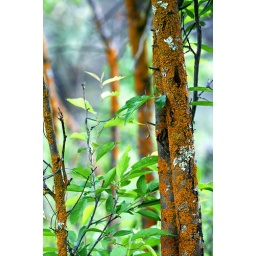
A bunch of the trees along the creek near the Little Walnut Picnic Area have this orange lichen growing on them.